Matthias Ogden

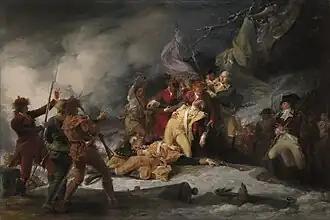
"The Death of General Montgomery in the Attack on Quebec, December 31, 1775" by John Trumbull (1786)

After the outbreak of hostilities between the American colonists and the British authorities in 1775, Ogden went along as a gentleman-volunteer on Benedict Arnold's march to Quebec, joined by his cousin Aaron Burr. Ogden participated in the assault on that city, and was wounded in the Battle of Quebec on December 31, 1775. In a 1786 painting of the Battle of Quebec, John Trumbull inaccurately depicted Ogden in place of Burr, holding General Richard Montgomery as he died. Due to his own injuries, Ogden was not actually present at Montgomery's death, according to Ogden's journal of the expedition.